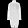
Label: Coat